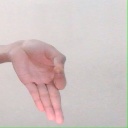
अक्षर: ज्ञ